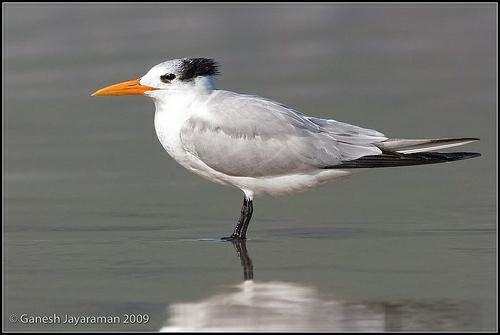
A photo of a elegant tern